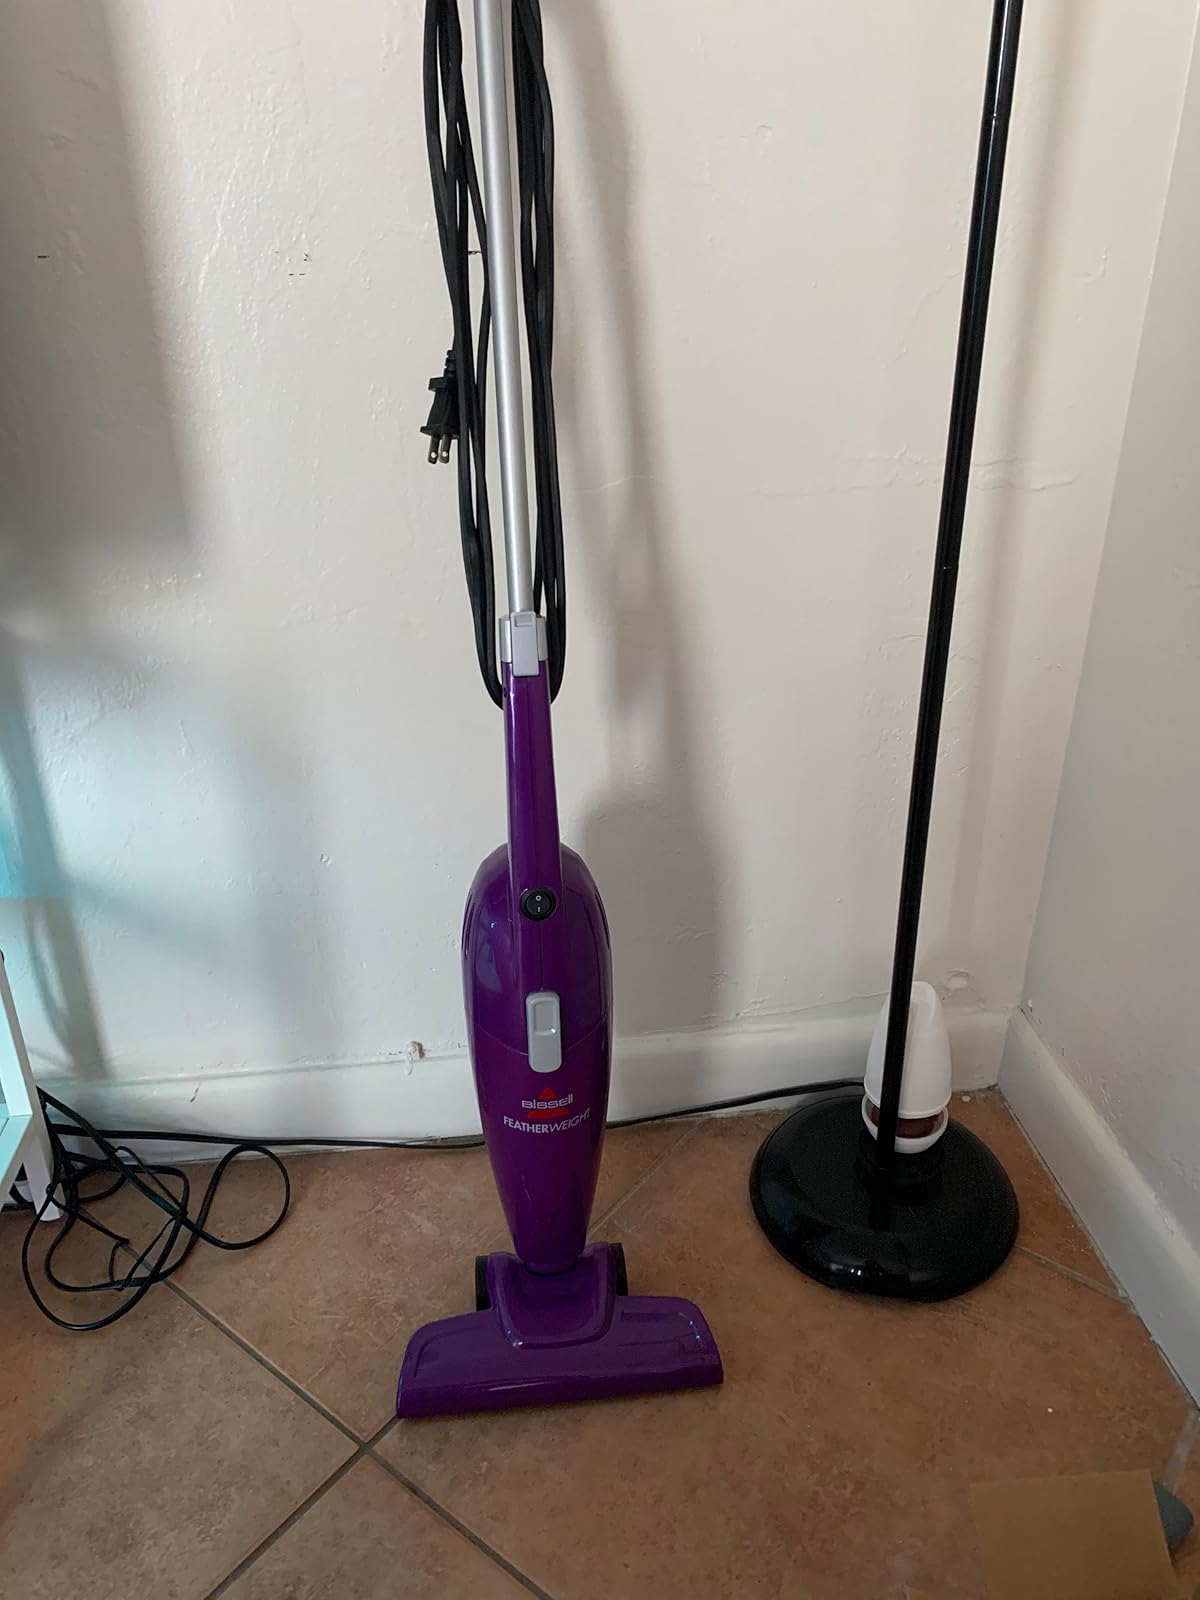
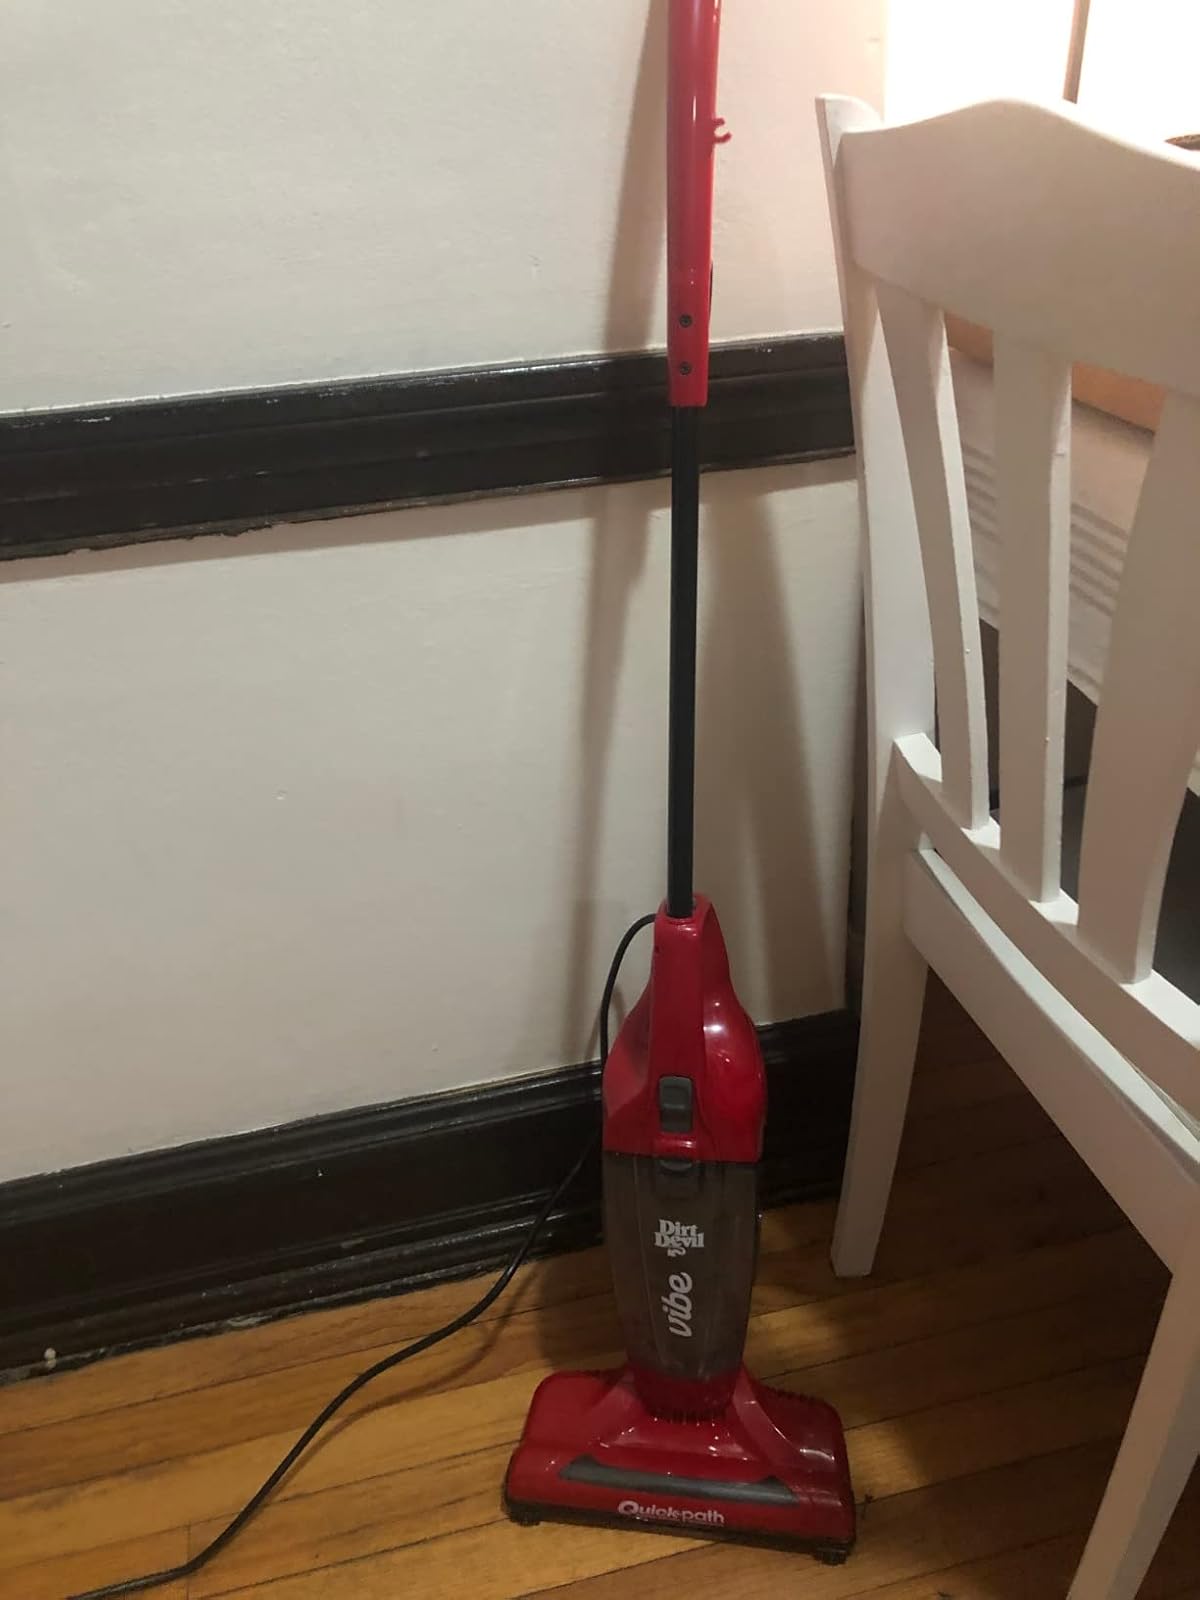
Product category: items_vacuum
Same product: no